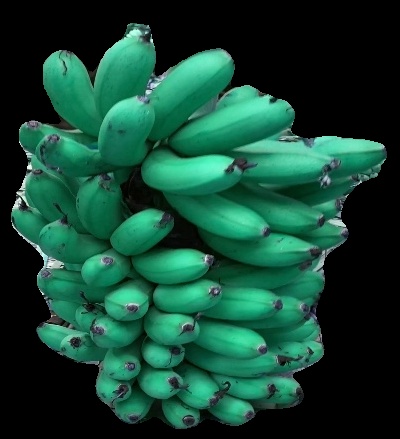
Variety: rasbale
Grade: grade1